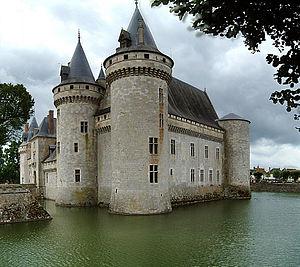
Château de Sully-sur-Loire, Loches, FRANCE
Le Loiret est un département touristique pour sa richesse patrimoniale historique et naturelle.